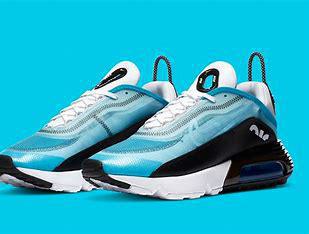
Brand: Nike
Model: Air Max 2090